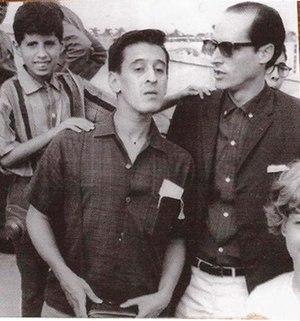
Roberto Fernández Retamar, né le 9 juin 1930 à La Havane et mort le 20 juillet 2019 dans la même ville, est un poète et essayiste cubain.